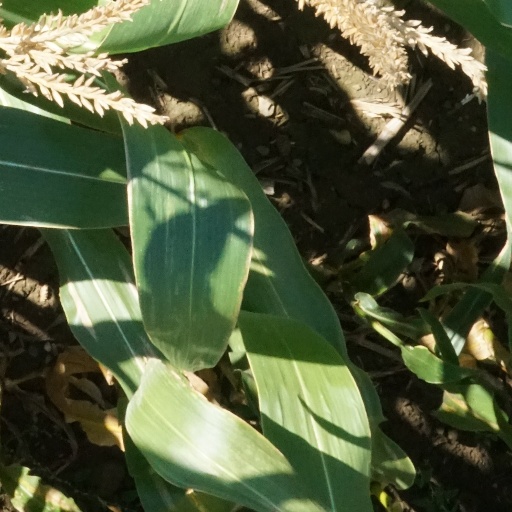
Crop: maize; corn